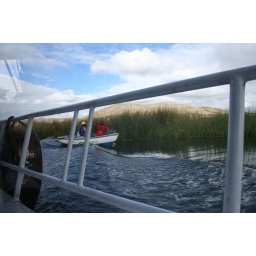
boat ride in lake titicaca